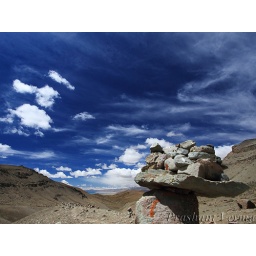
From Ashtapad, looking back at the Lake Manasarovar. I loved the blue sky in Tibet.